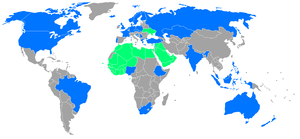
Simon Fuller, né le 17 mai 1960 à Hastings dans le Sussex de l'Est, est un producteur de disques et de télévision anglais qui est connu pour avoir été l'imprésario du S Club 7, des Spice Girls et d'Annie Lennox du groupe Eurythmics, ainsi que le créateur de la série de télé-crochets idols qui se décline sous les noms « Pop Idol » en Angleterre, « Nouvelle Star » en France ou encore « American Idol » aux États-Unis, dans finalement plus de cinquante déclinaisons réparties dans le monde.